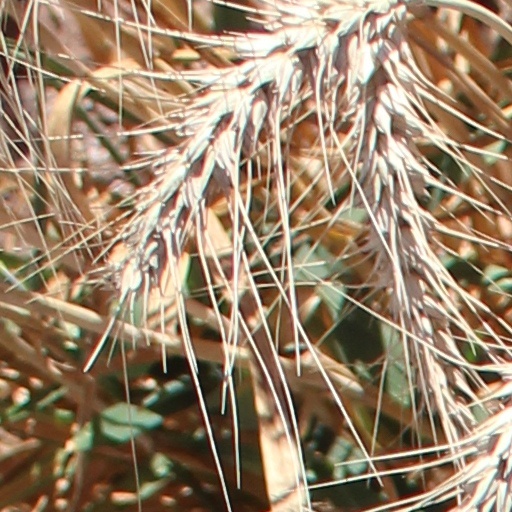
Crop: wheat